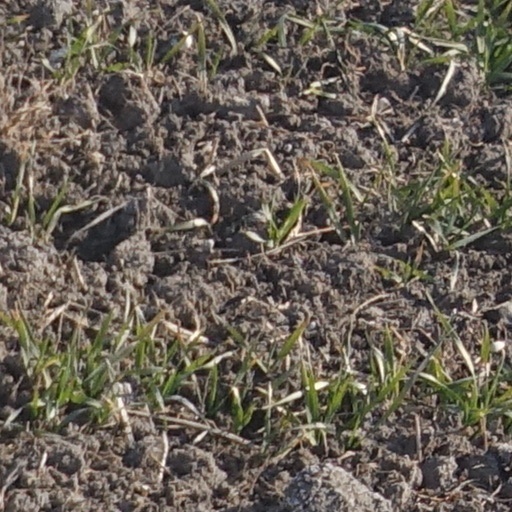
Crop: wheat